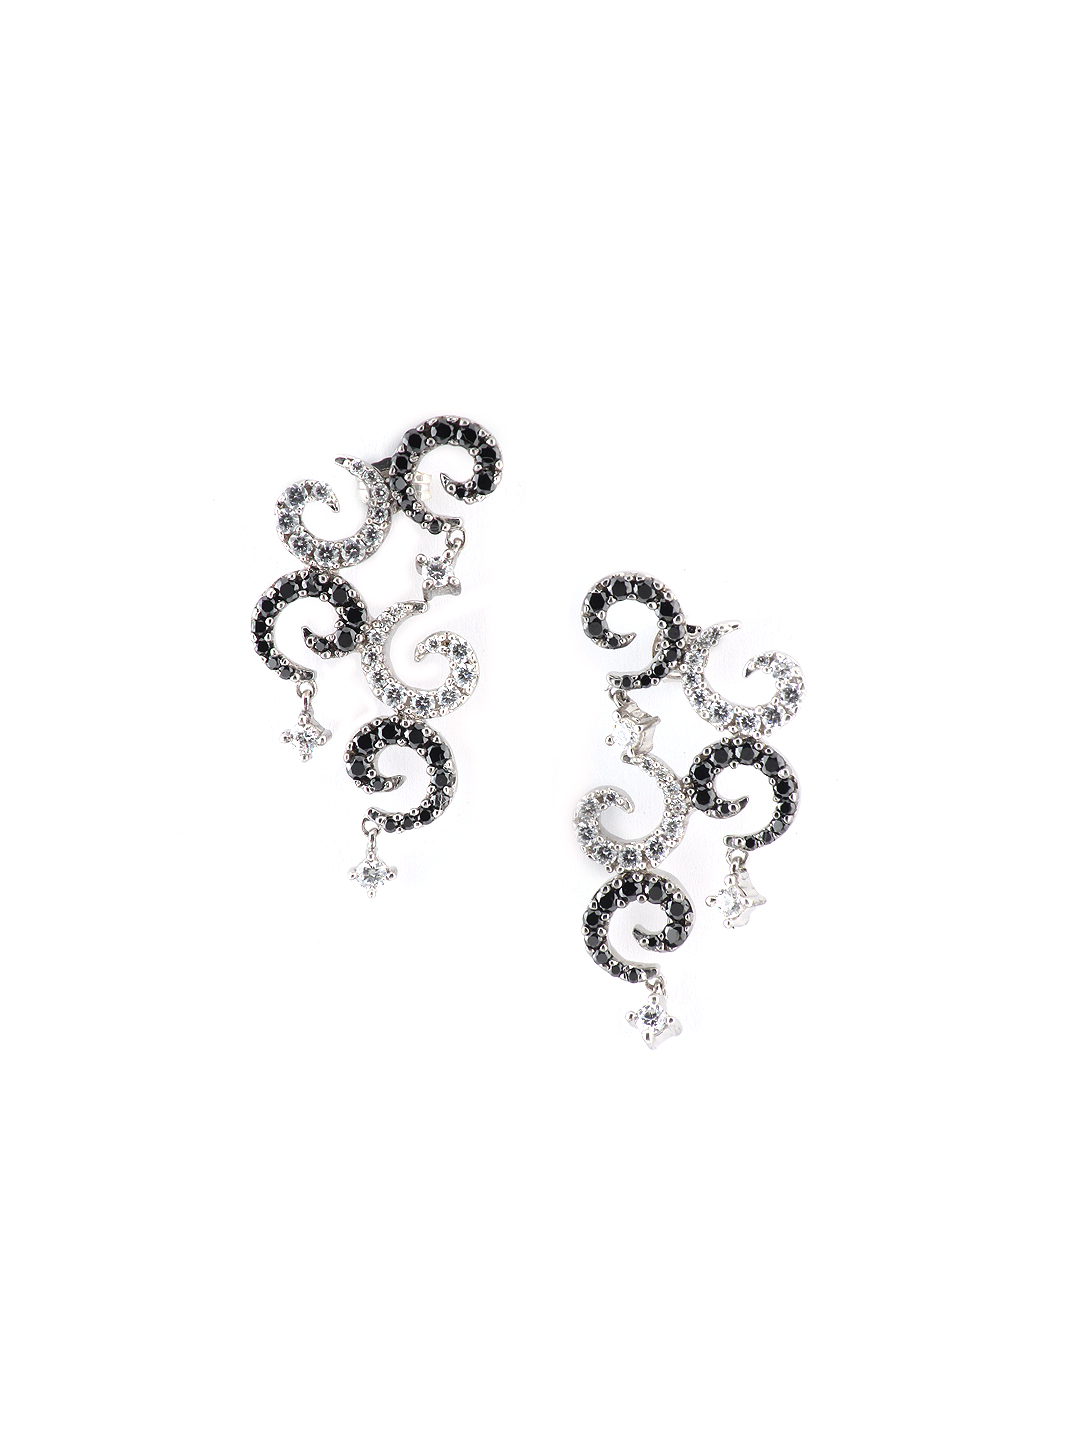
Lucera Silver Earrings
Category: Accessories / Jewellery / Earrings
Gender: Women
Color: Silver
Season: Summer 2013
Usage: Casual